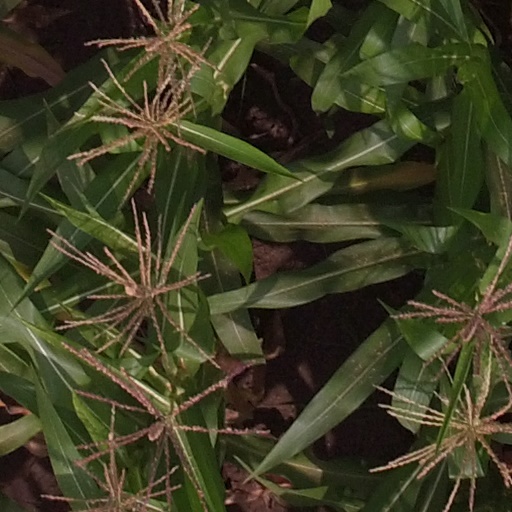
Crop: maize; corn